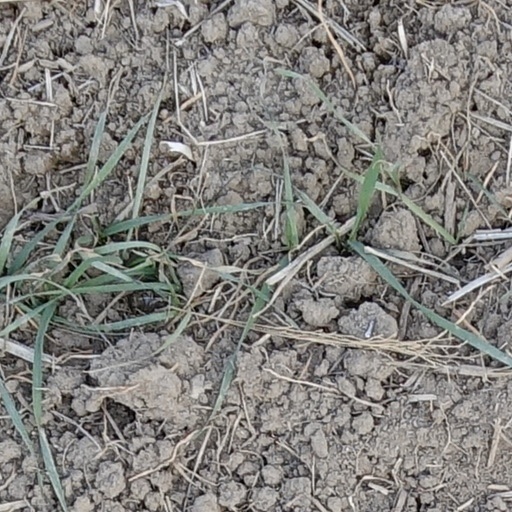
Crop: wheat